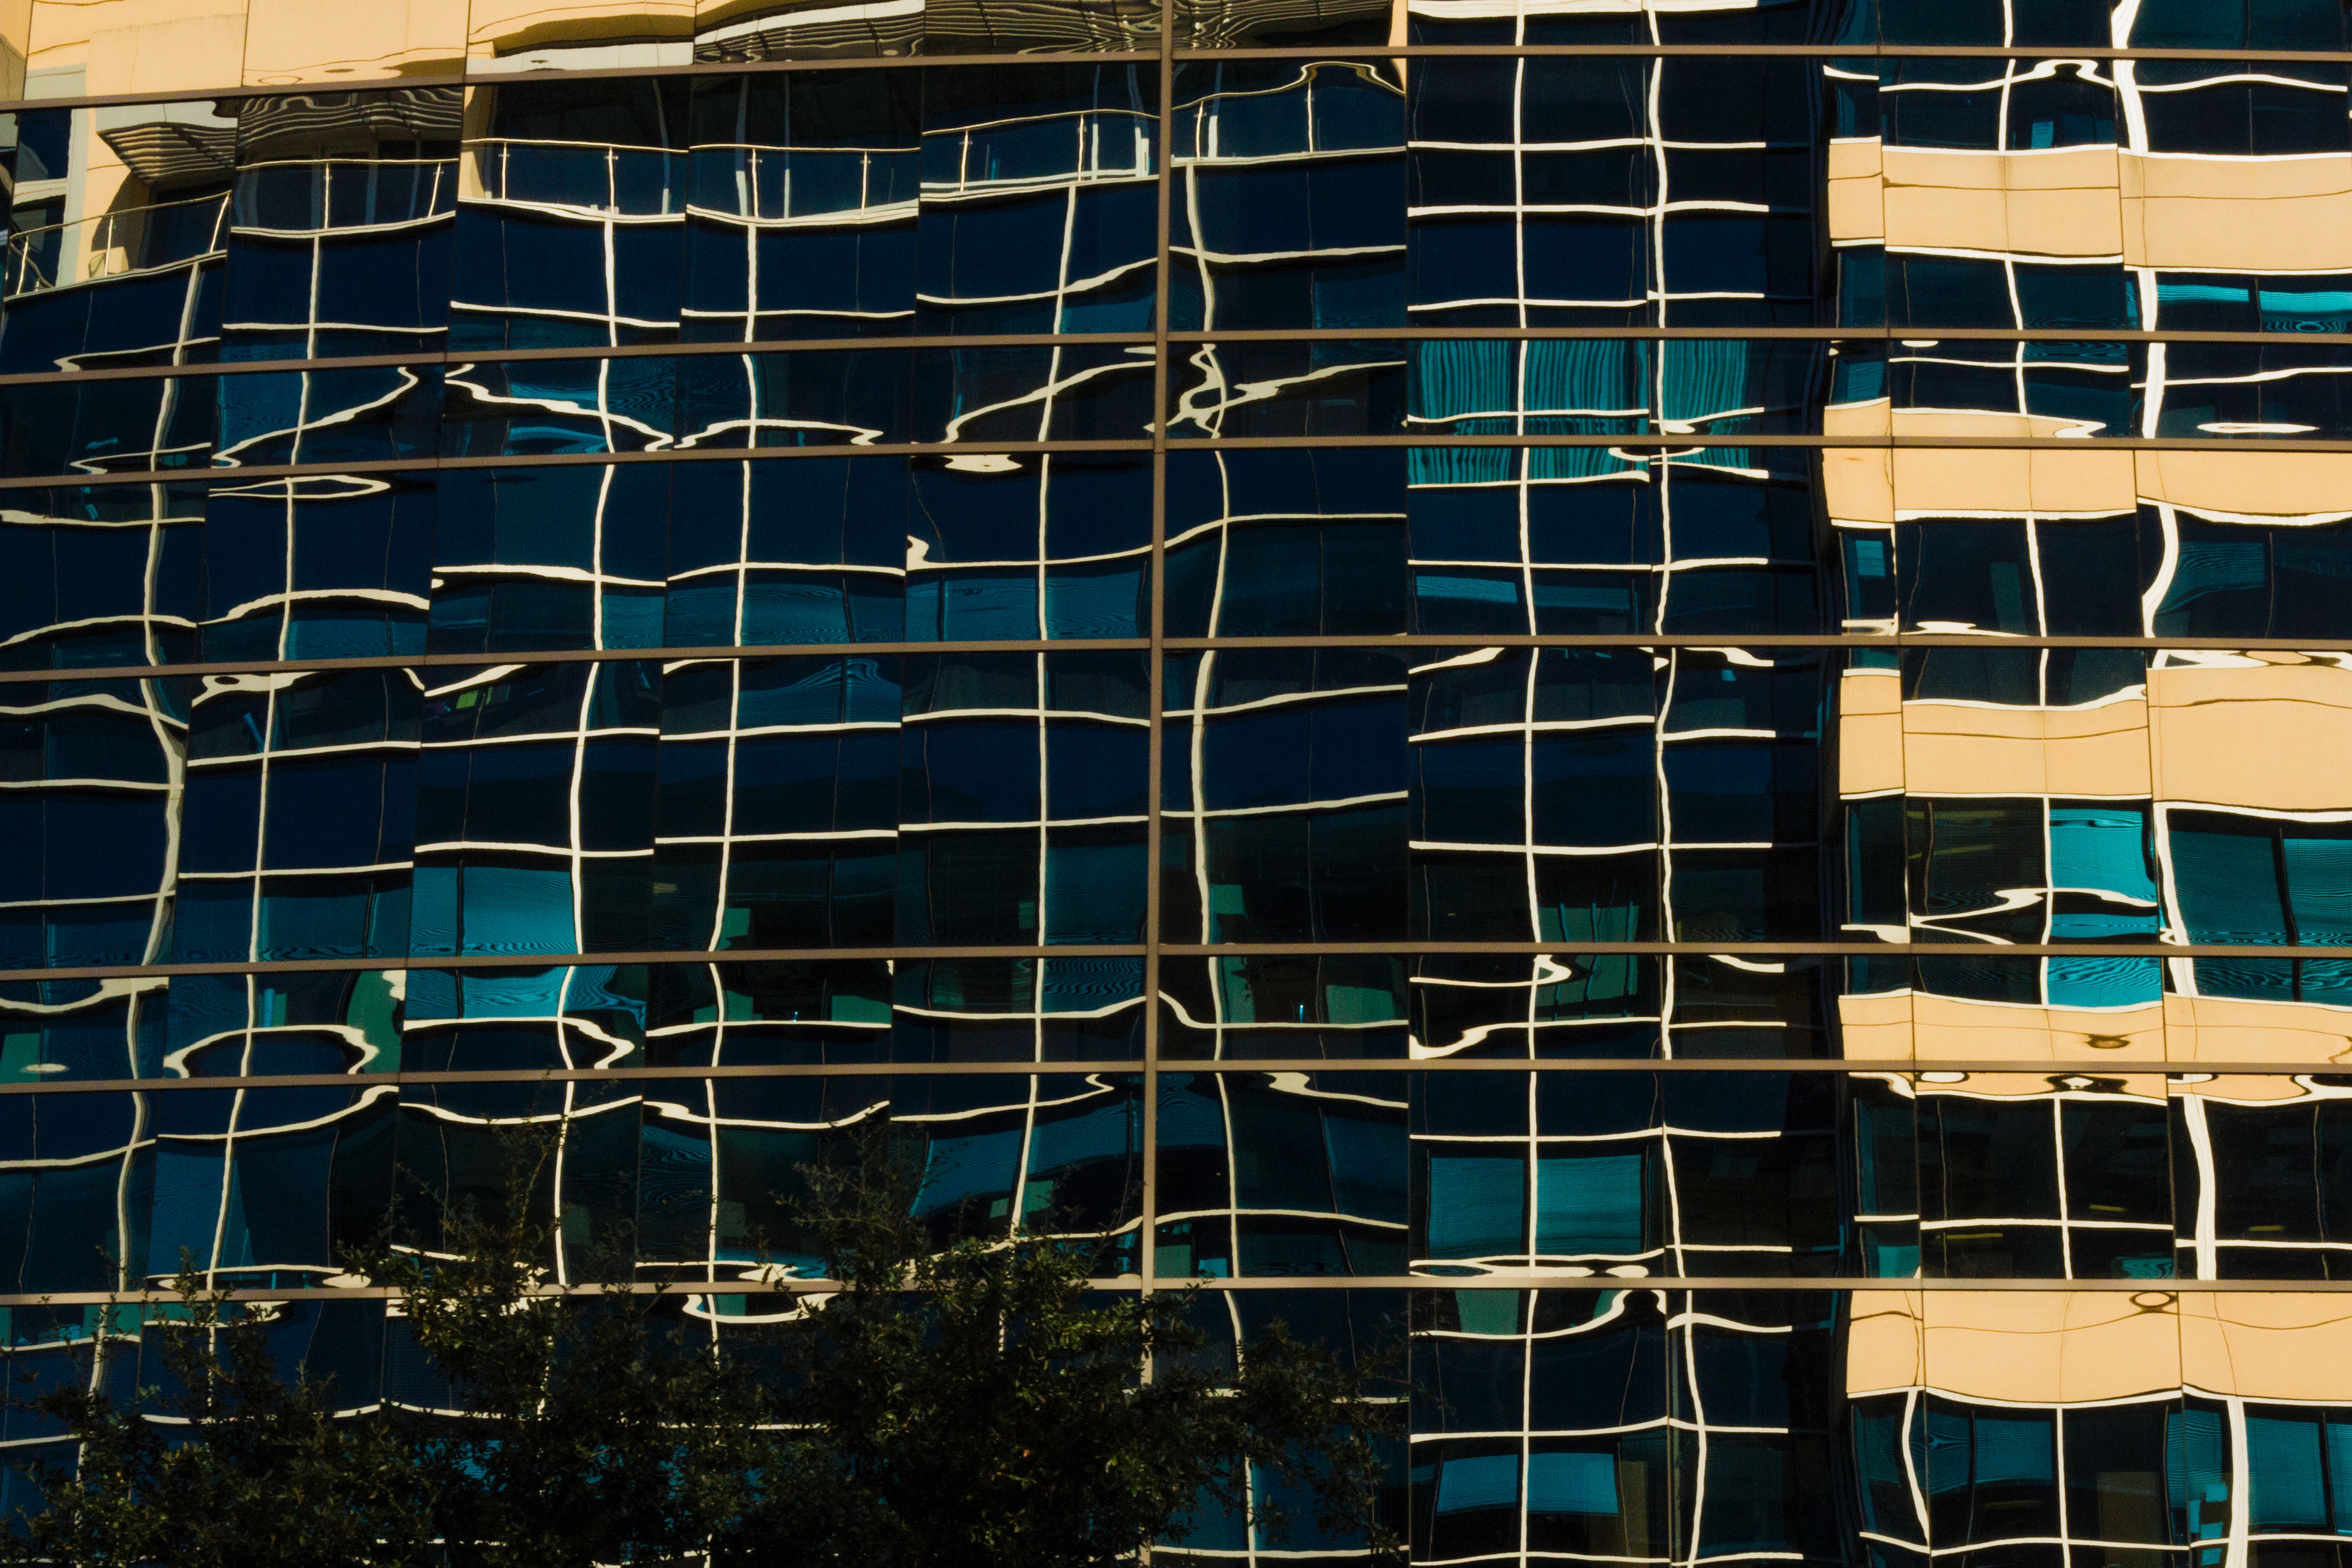
window, skyscraper, line, reflection, color, facade, blue, art, metropolis